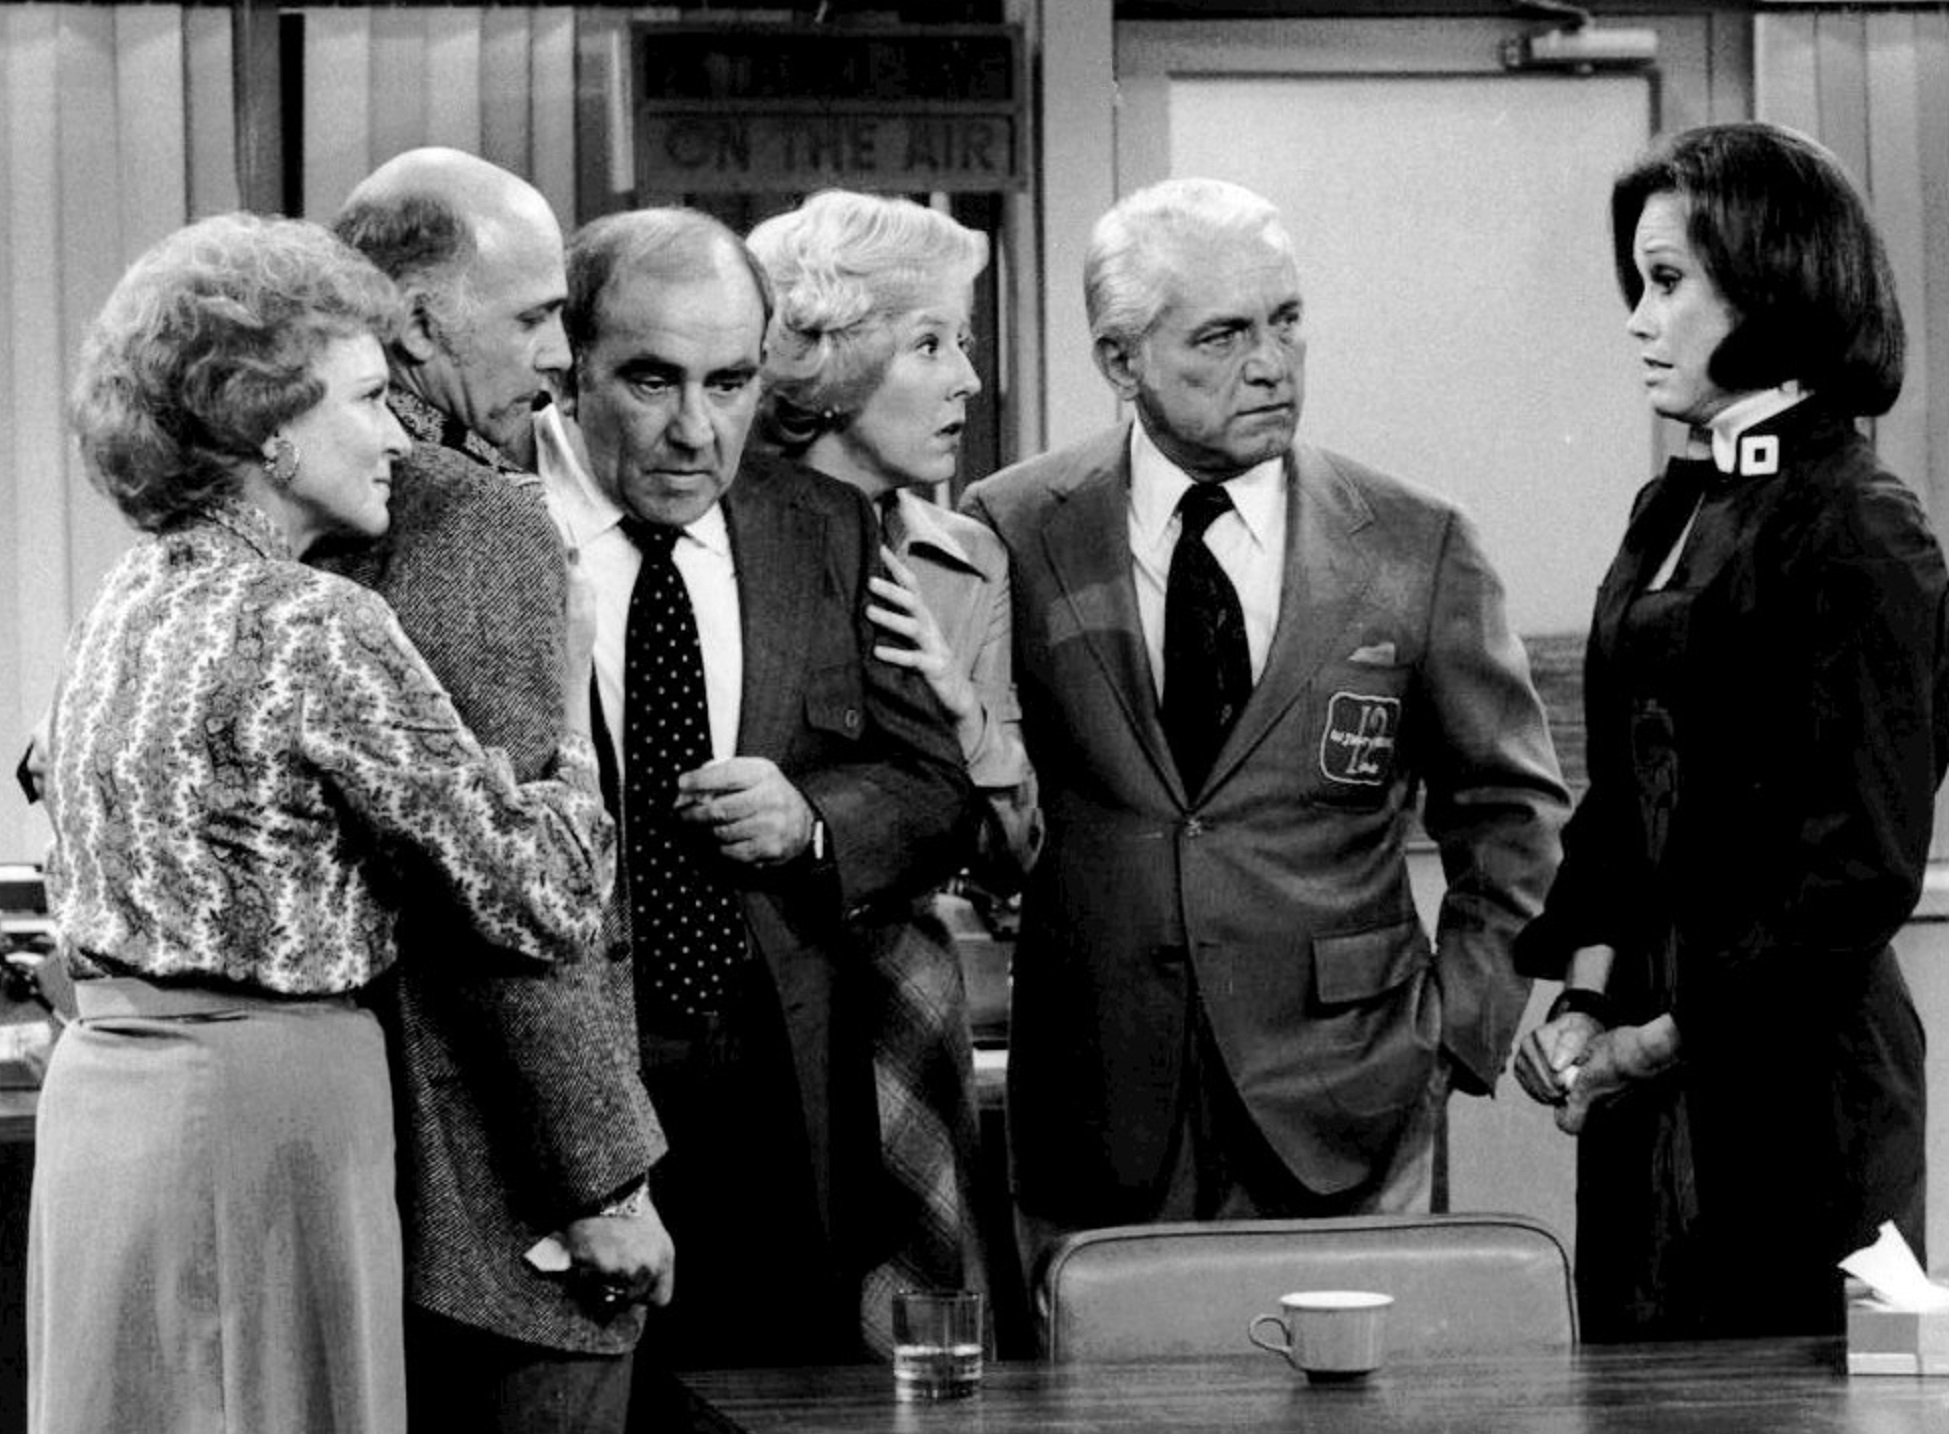
black and white, people, photography, vintage, retro, film, hollywood, nostalgia, tv, monochrome, stars, photograph, cinema, journalism, actor, movies, actress, voice, monochrome photography, television series, film noir, motion pictures, mary tyler moore, betty white, gavin macleod, ed asner, georgia engel, ted knight, news broadcast